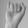
ASL letter: I